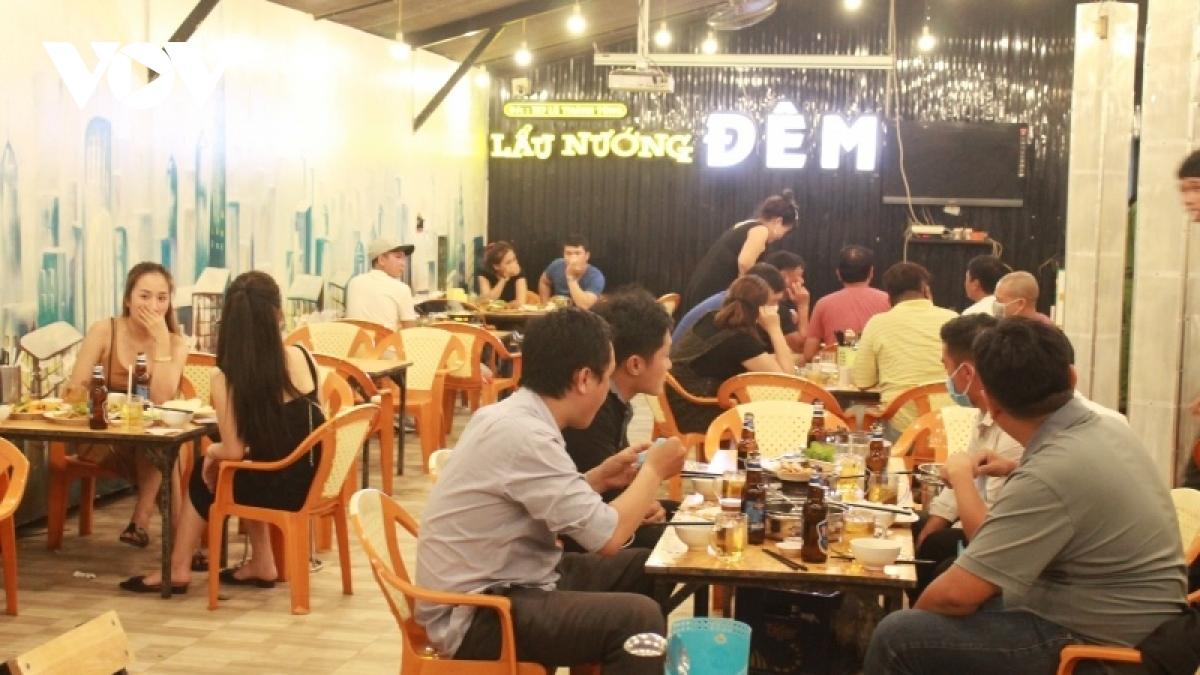
người phụ nữ mặc áo khoác màu đen đang đứng gần người đàn ông mặc áo màu đen thì đang phục vụ đồ ăn